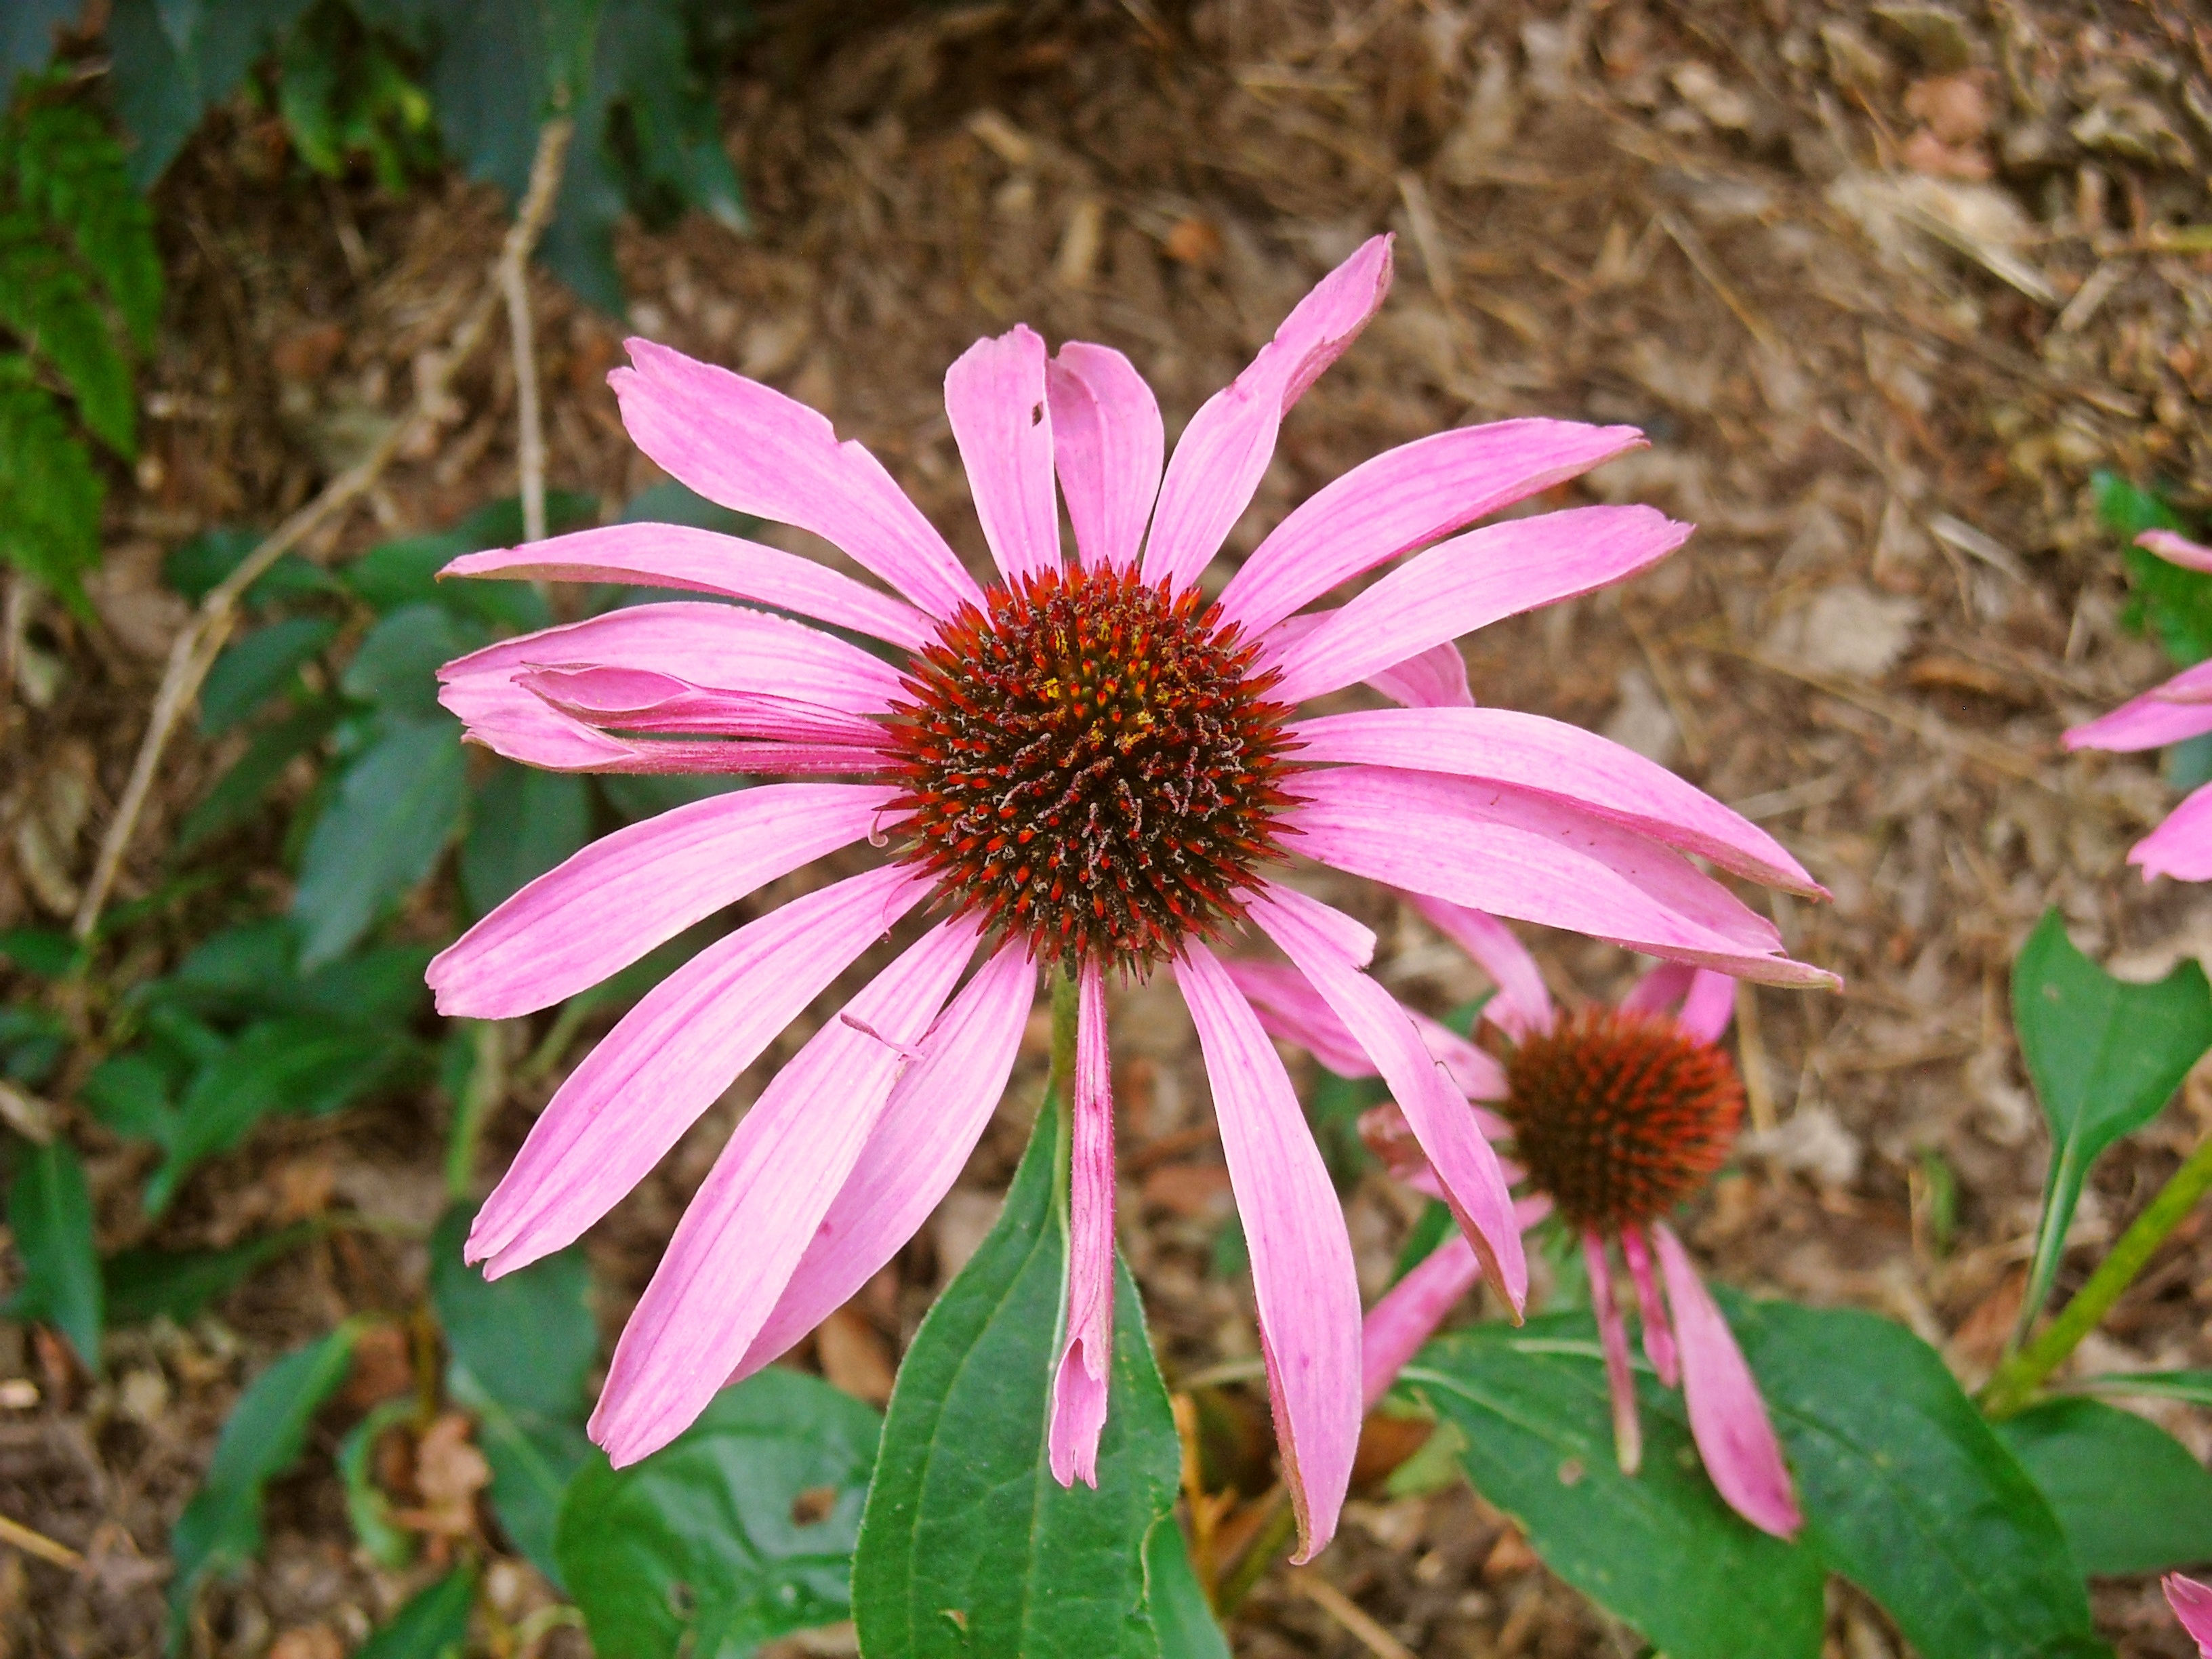
nature, plant, flower, petal, daisy, macro, autumn, botany, garden, flora, wildflower, flowers, close up, petals, coneflower, pink flower, macro photography, flowering plant, daisy family, flower bud, echinacea purpurea, annual plant, land plant